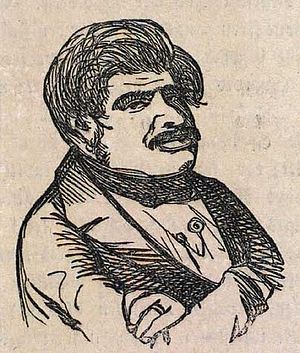
Edvard Meyer
Edvard Meyer. Samtidig karikatur
Edvard Meyer var en dansk journalist, redaktør og fotograf.